The Last Dance (1941 film)

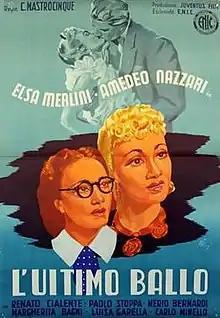

The Last Dance is a 1941 Italian "white-telephones" comedy film directed by Camillo Mastrocinque and starring Elsa Merlini, Amedeo Nazzari and Renato Cialente. It is considered to be in the tradition of White Telephone films, popular during the Fascist era. It is based on a play by the Hungarian writer Ferenc Herczeg and features Merlini in a dual role as mother and daughter.